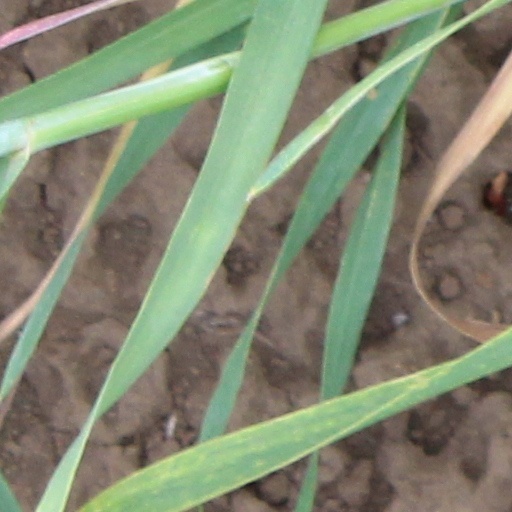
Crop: wheat